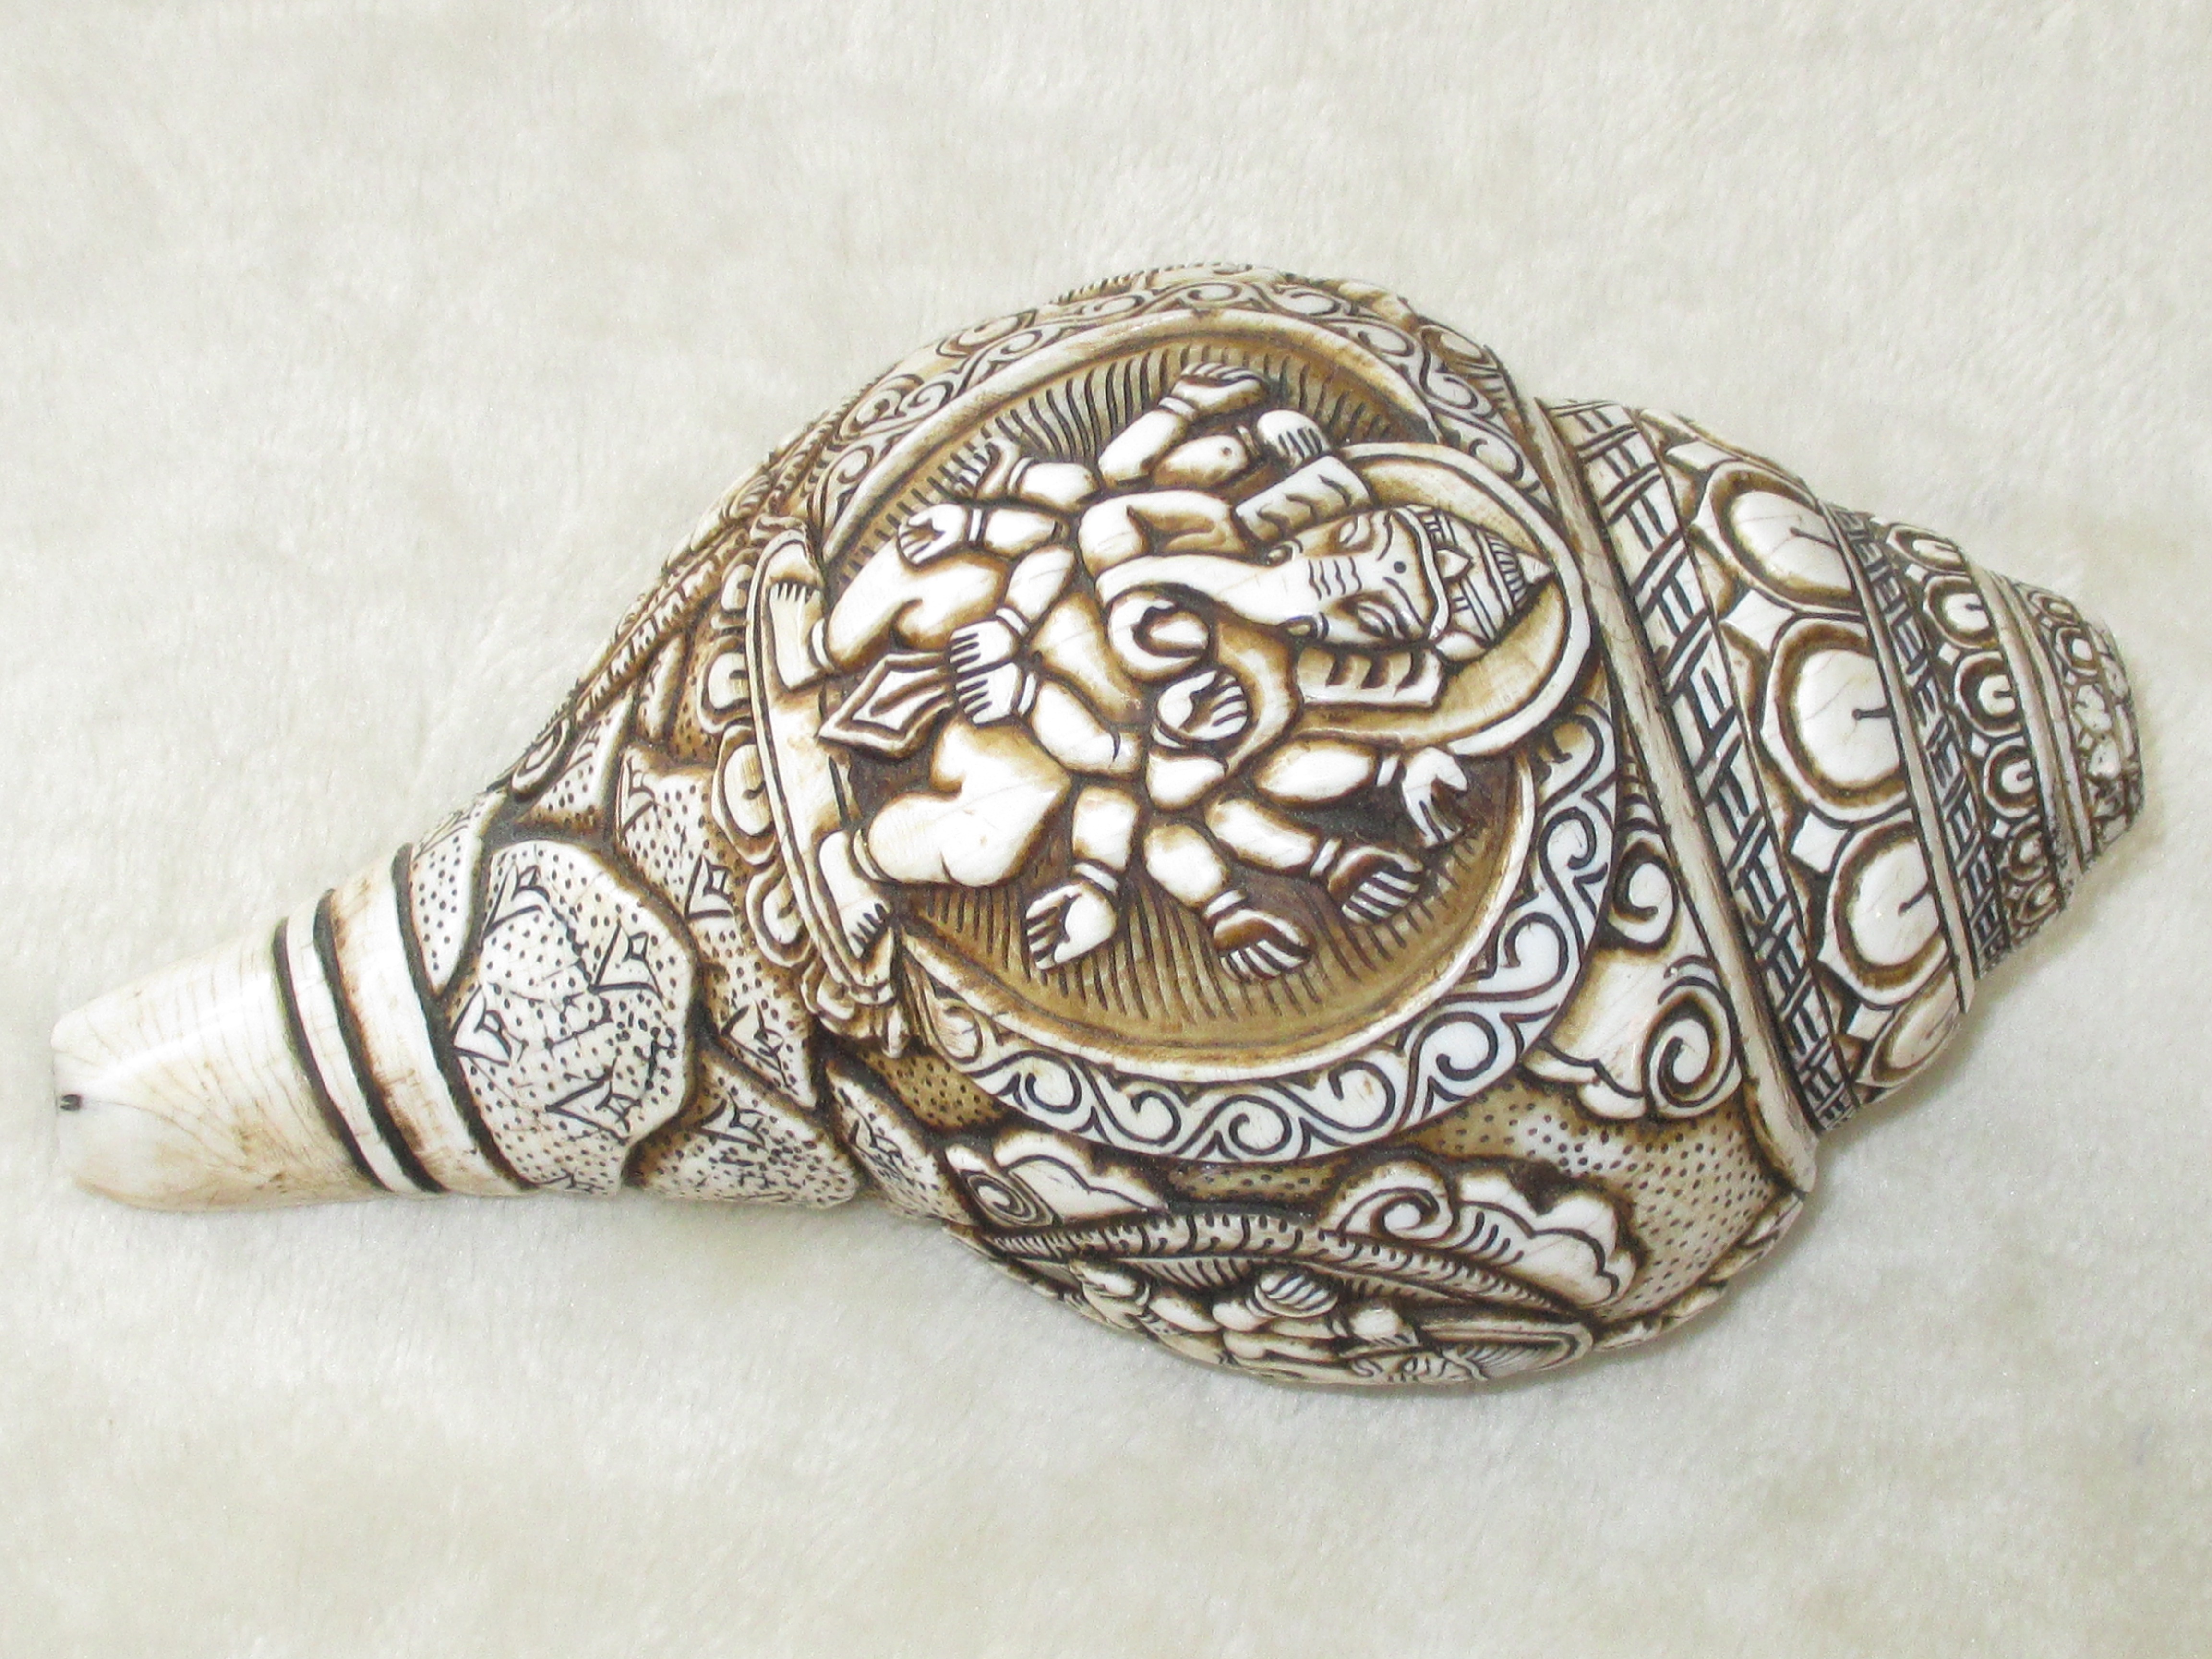
hand, sea, pattern, metal, shell, bangle, bracelet, jewellery, art, snail, design, silver, snail shell, brooch, fashion accessory